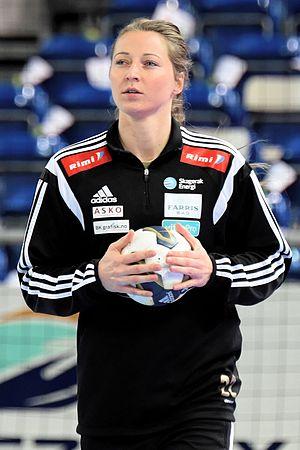
Sanna Charlotte Solberg - Ligue des Champions , Metz Handball / Larvik HK , 15 novembre 2014.